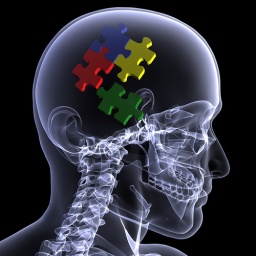
X-Ray of a male skeleton with colored puzzle pieces in his head for the concept of reasoning..Isolated on a black background